Monzievaird

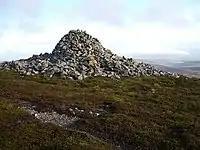
Carn Chainichin. King Kenneth's Cairn

On 25 March 1005, Malcolm II of Scotland fought and killed Kenneth III of Scotland and his son, Giric II of Scotland, a Mormaer. The battle took place on the north side of the loch.